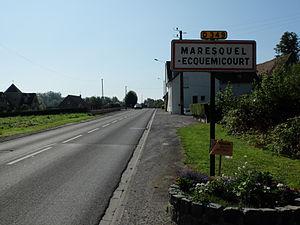
Vue d'une entrée de Maresquel-Ecquemicourt.
Maresquel-Ecquemicourt est une commune française située dans le département du Pas-de-Calais en région Hauts-de-France.